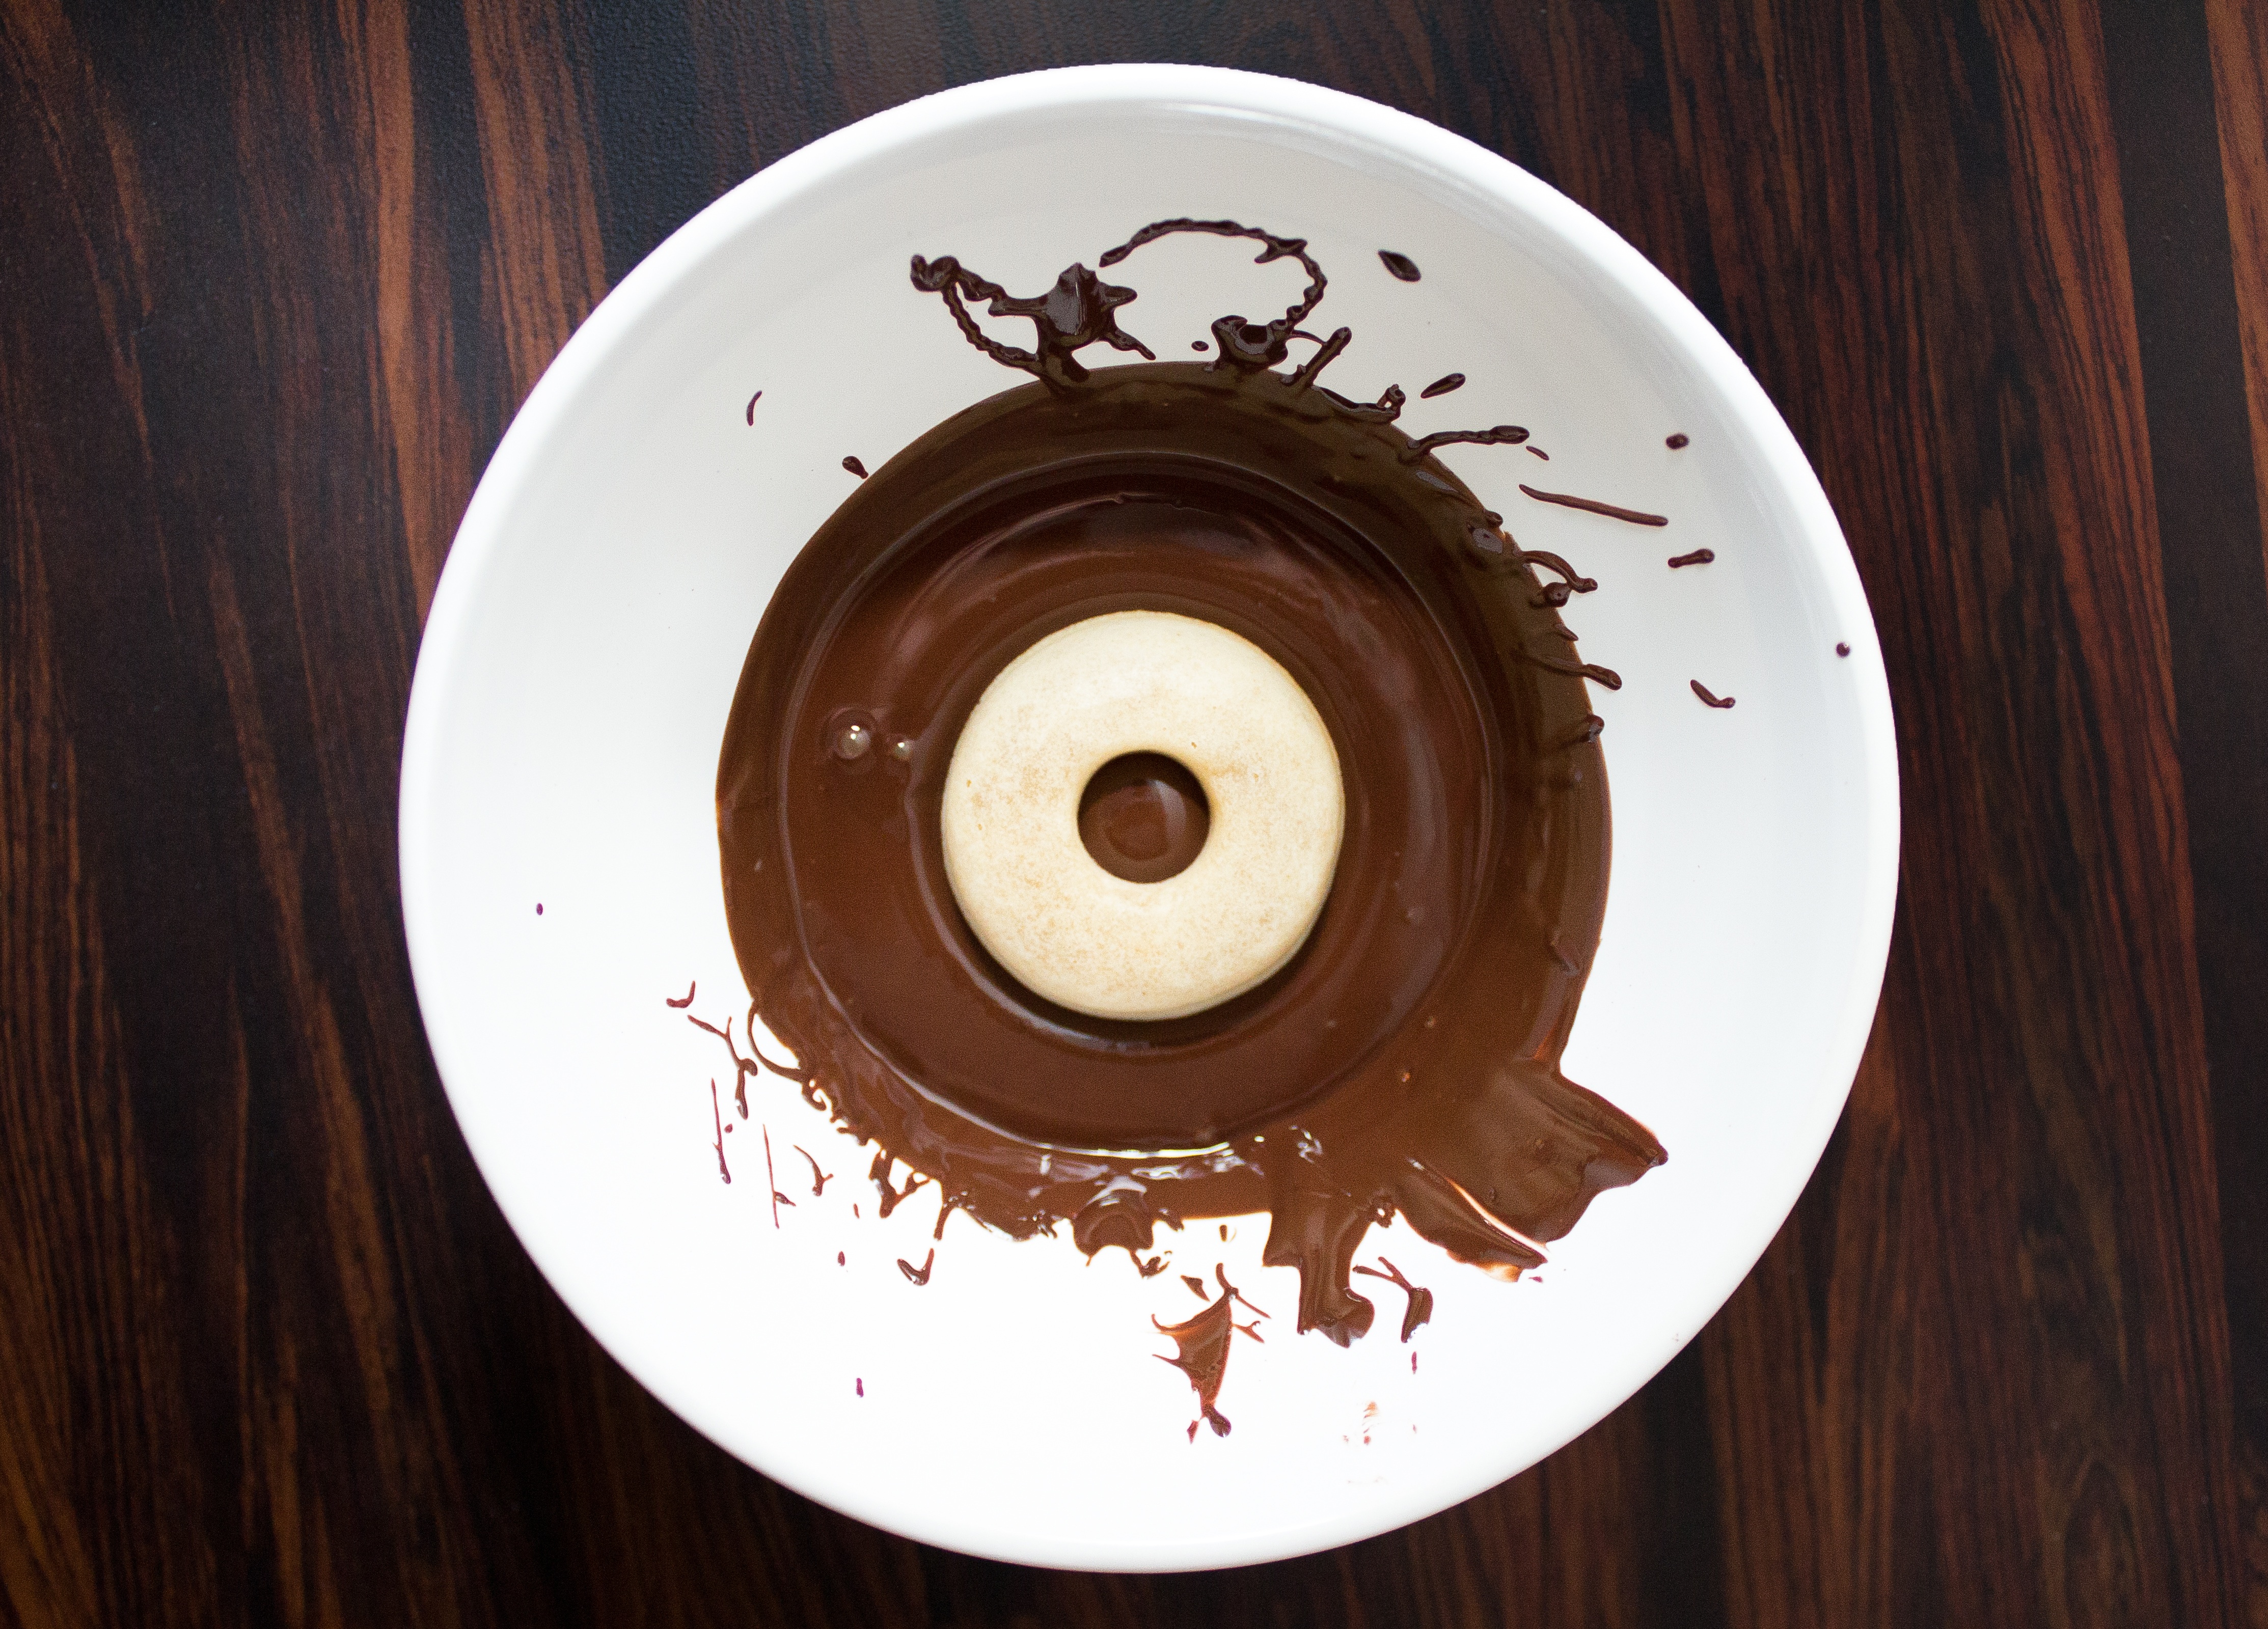
wheel, food, brown, drink, chocolate, dessert, icing, flavor